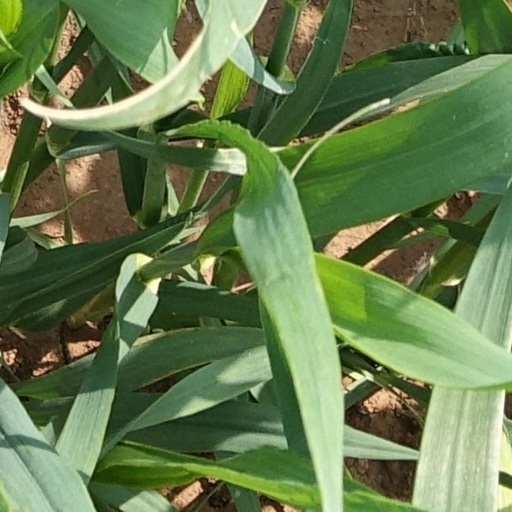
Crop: wheat